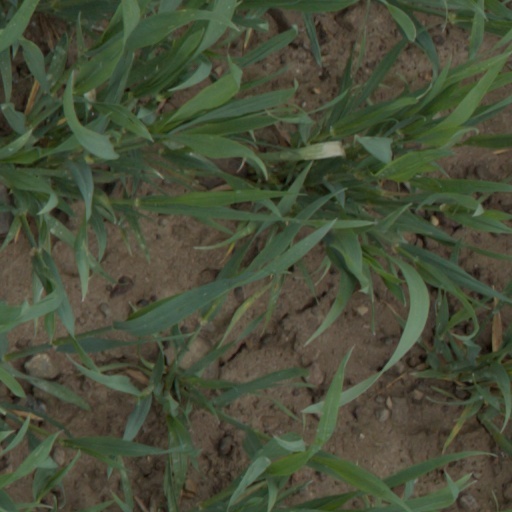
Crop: wheat